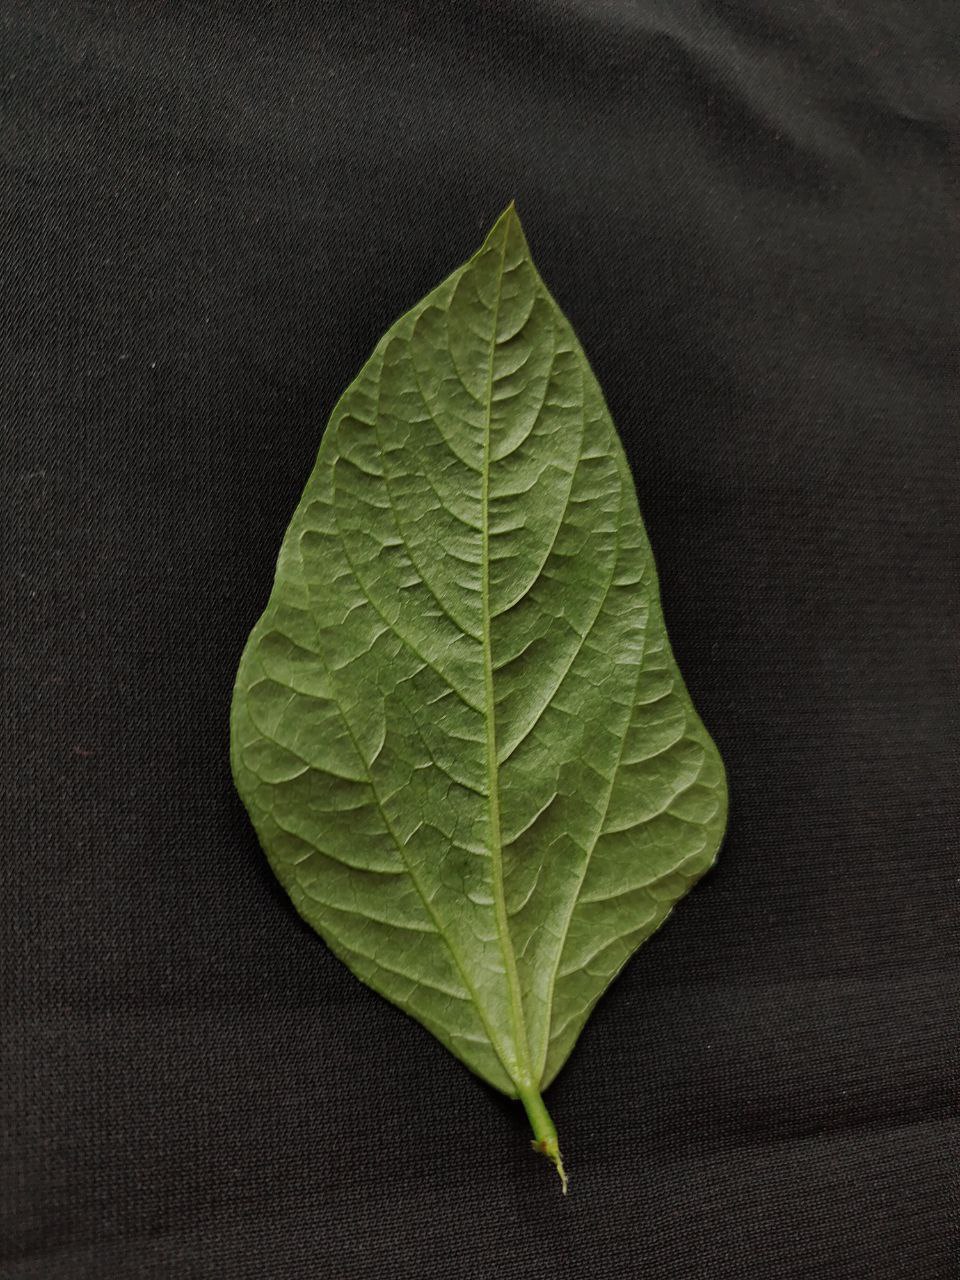
Crop: cowpea
Leaf condition: Fresh Leaf